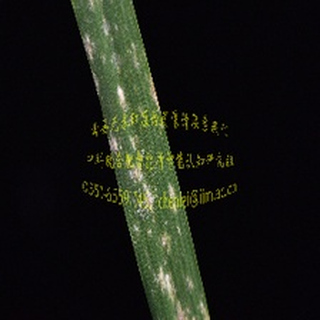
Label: wheat_mildew